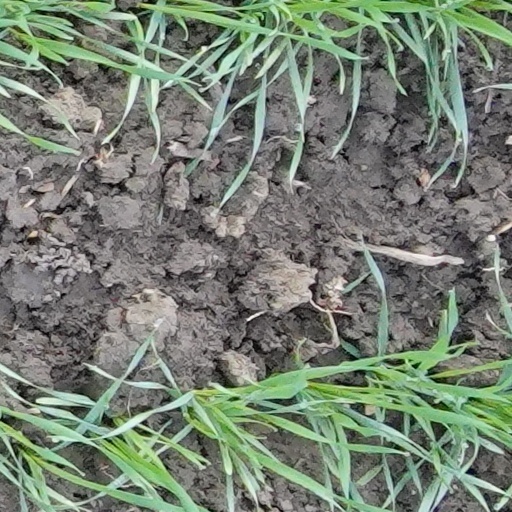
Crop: wheat